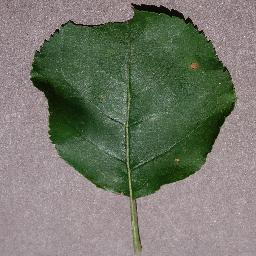
Label: Apple___Black_rot